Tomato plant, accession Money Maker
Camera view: horizontal (90 deg, fisheye); turntable rotation: 180 degrees
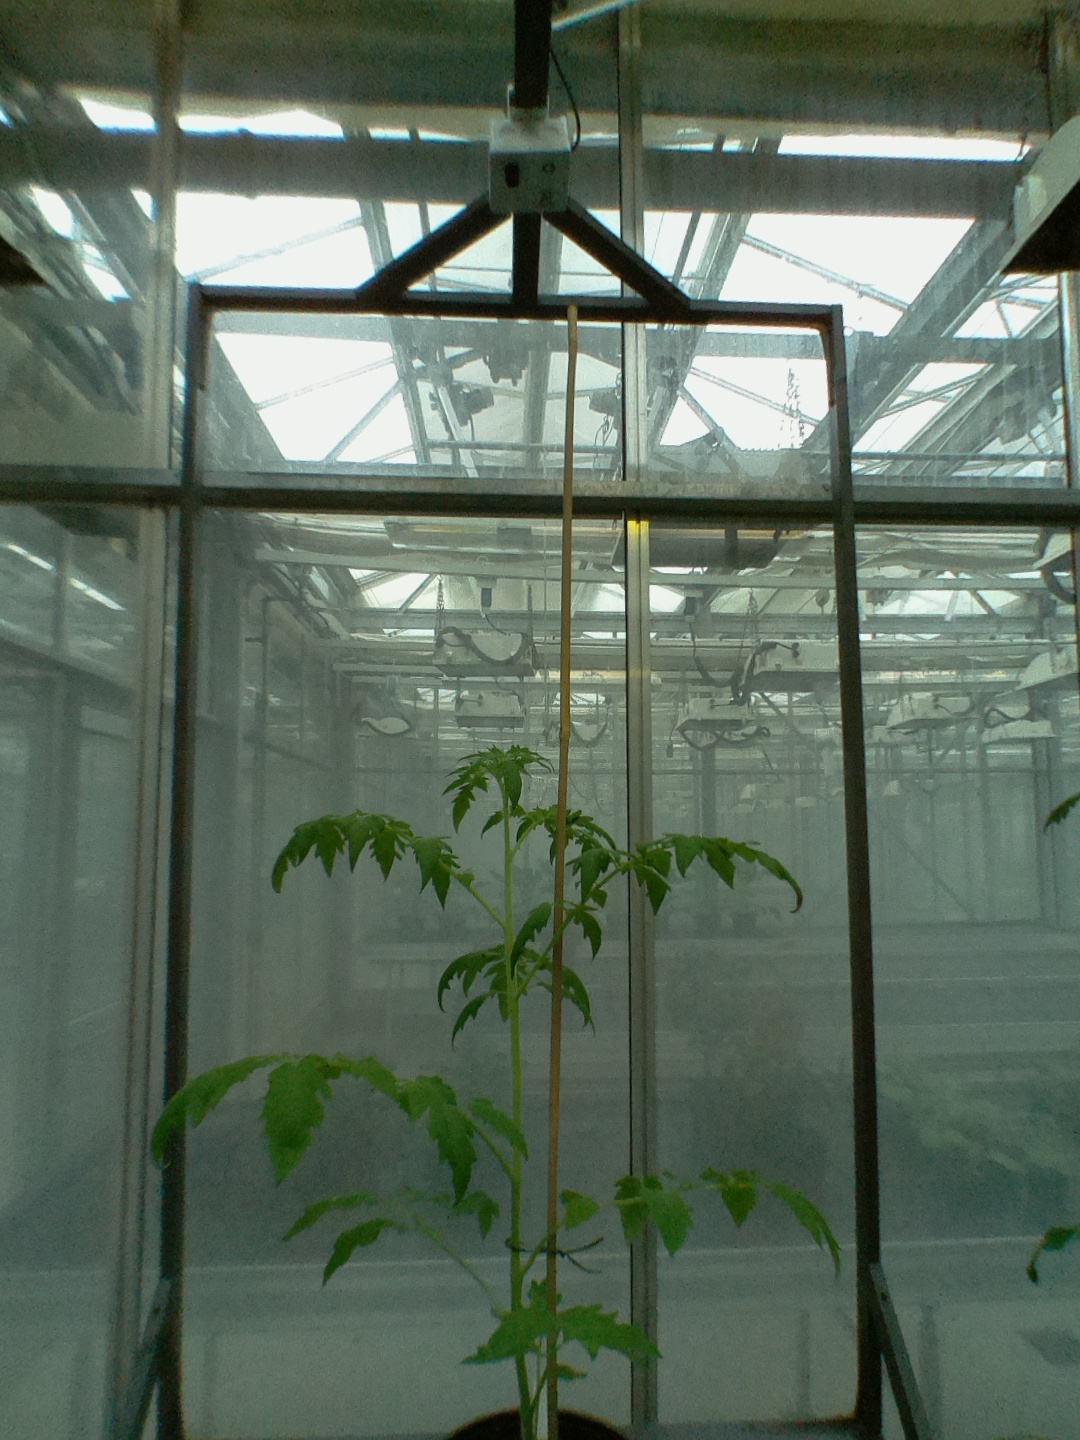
BBCH growth stage 14: 8 of true leaves visible